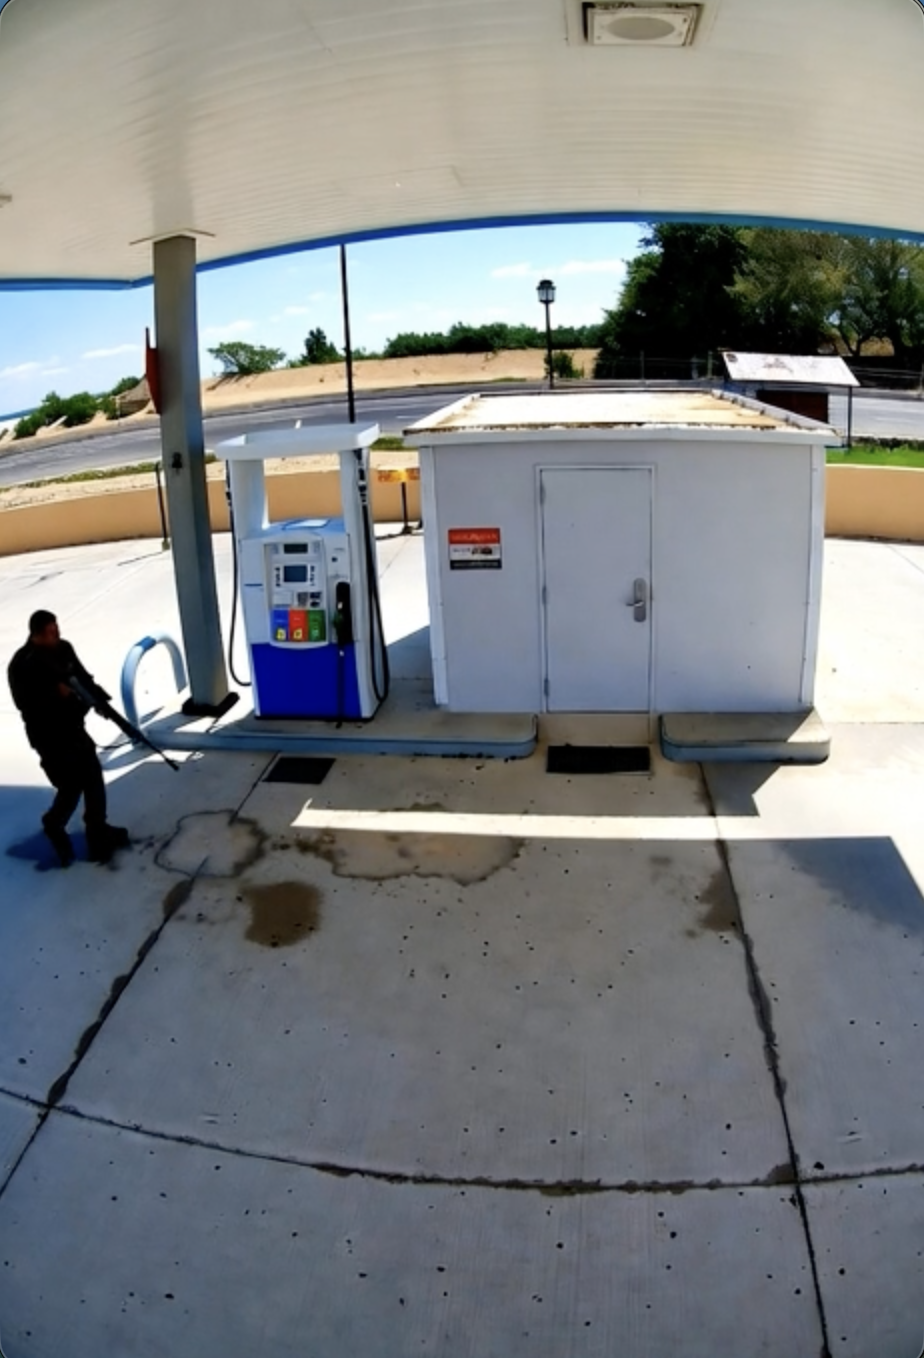
Object: person

Object: weapon